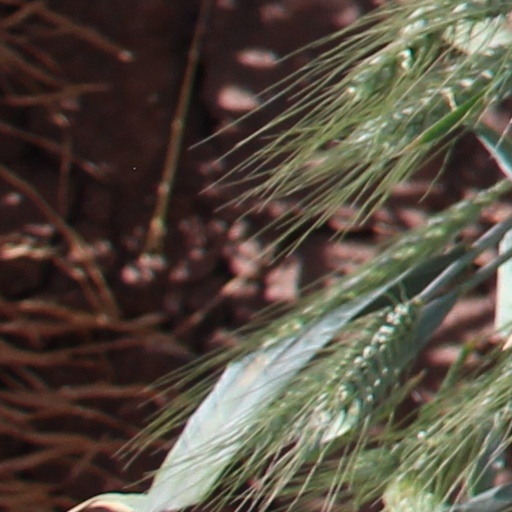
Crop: wheat